Theodor Lewald

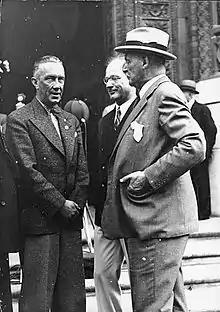
Lewald with Julius Lippert and Avery Brundage at the 1936 Summer Olympics

Lewald became a member of the International Olympic Committee in 1926, and was one of three Germans on the Committee that awarded Berlin the 1936 Summer Olympics. Lewald had previously argued for Germany to be allowed to attend the 1928 Summer Olympics, after being banned in 1920 and 1924. In November 1932, Lewald gained permission to create an independent Organising Committee for the Games, which was created in January 1933. Immediately after the Nazis won the 1933 federal election, he spoke to Joseph Goebbels about the propaganda value of the event.